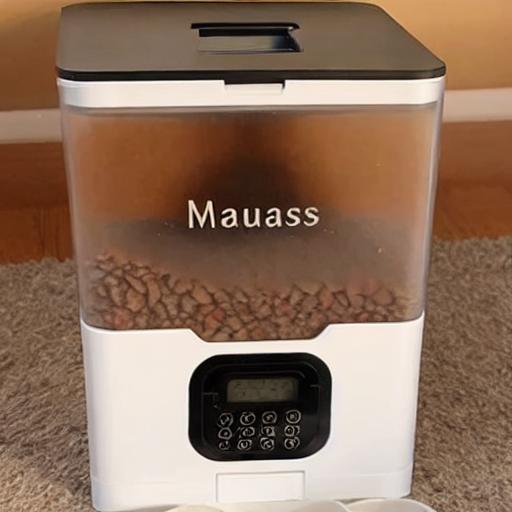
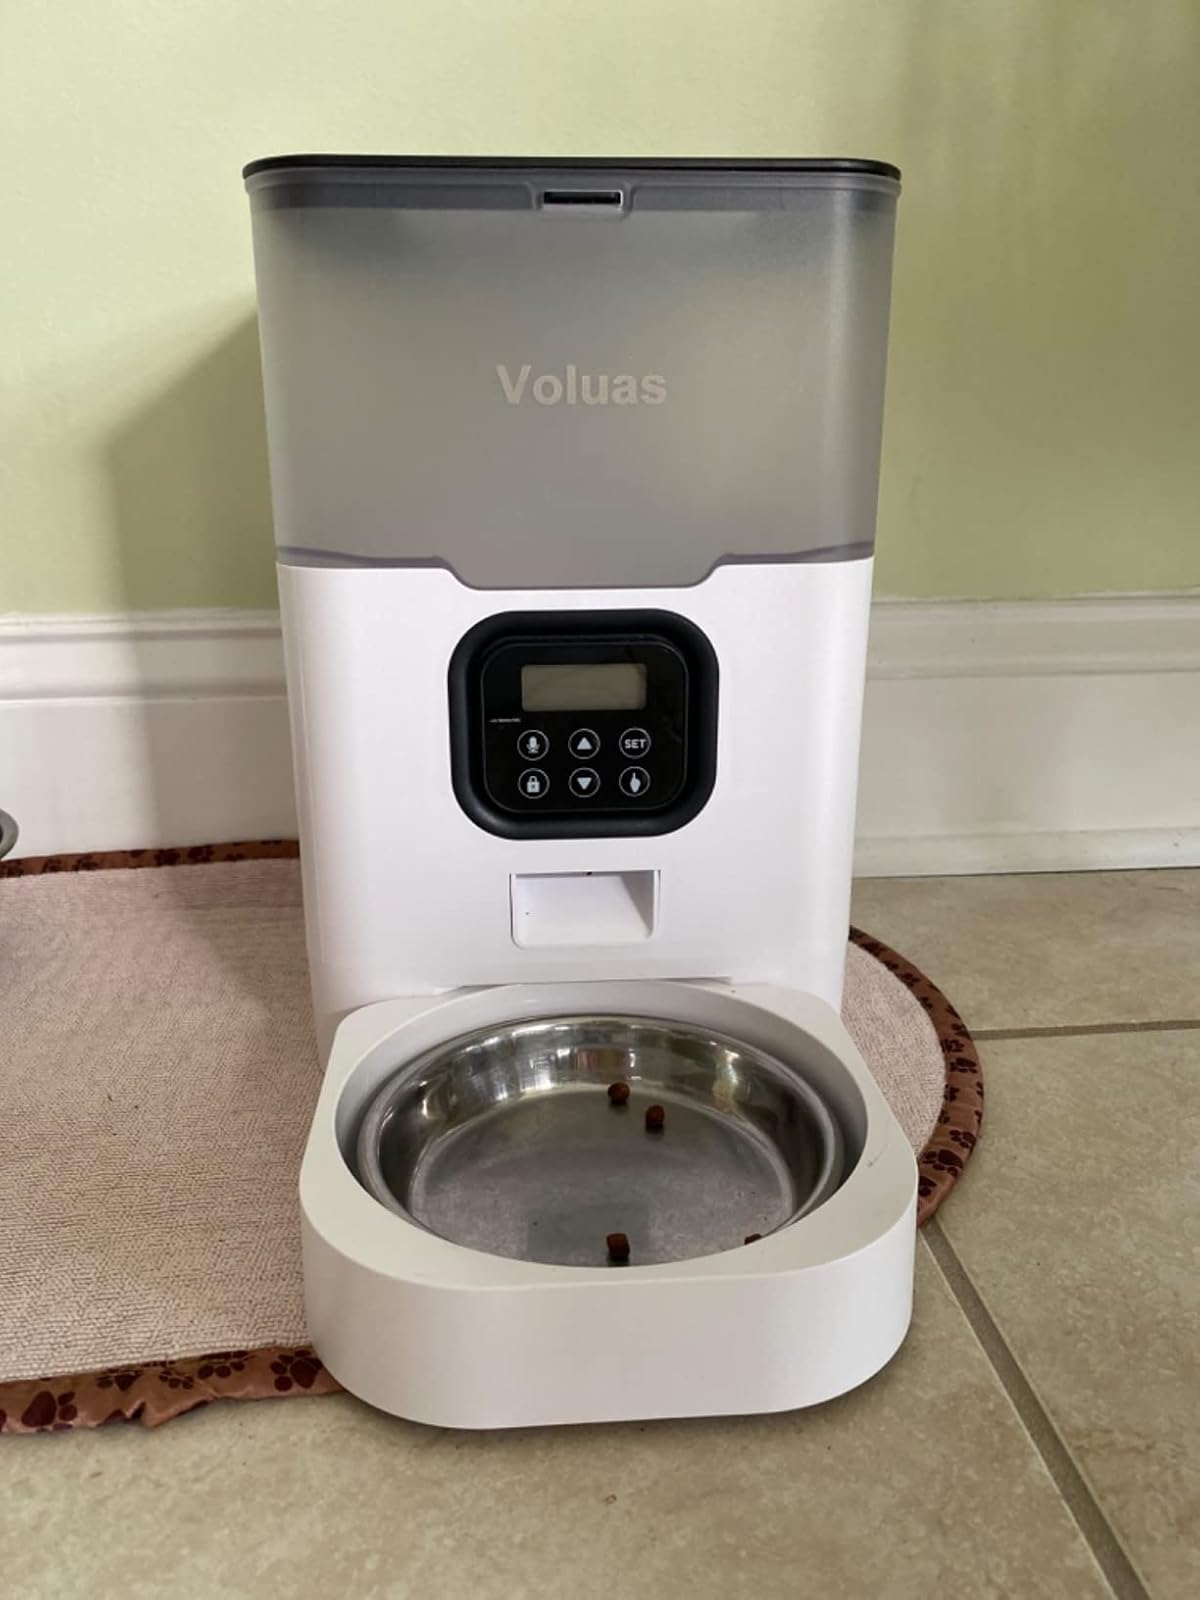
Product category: items_feeder
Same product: no